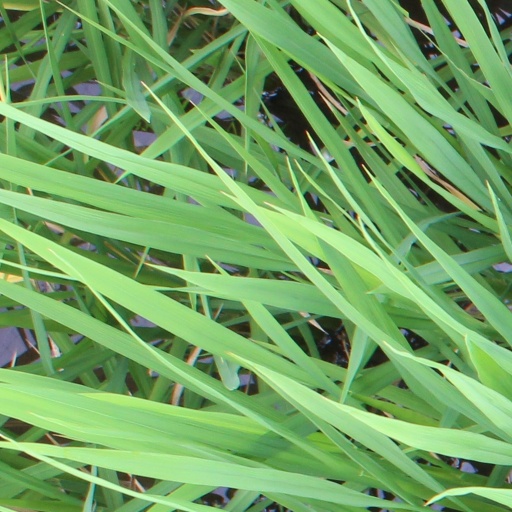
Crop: rice